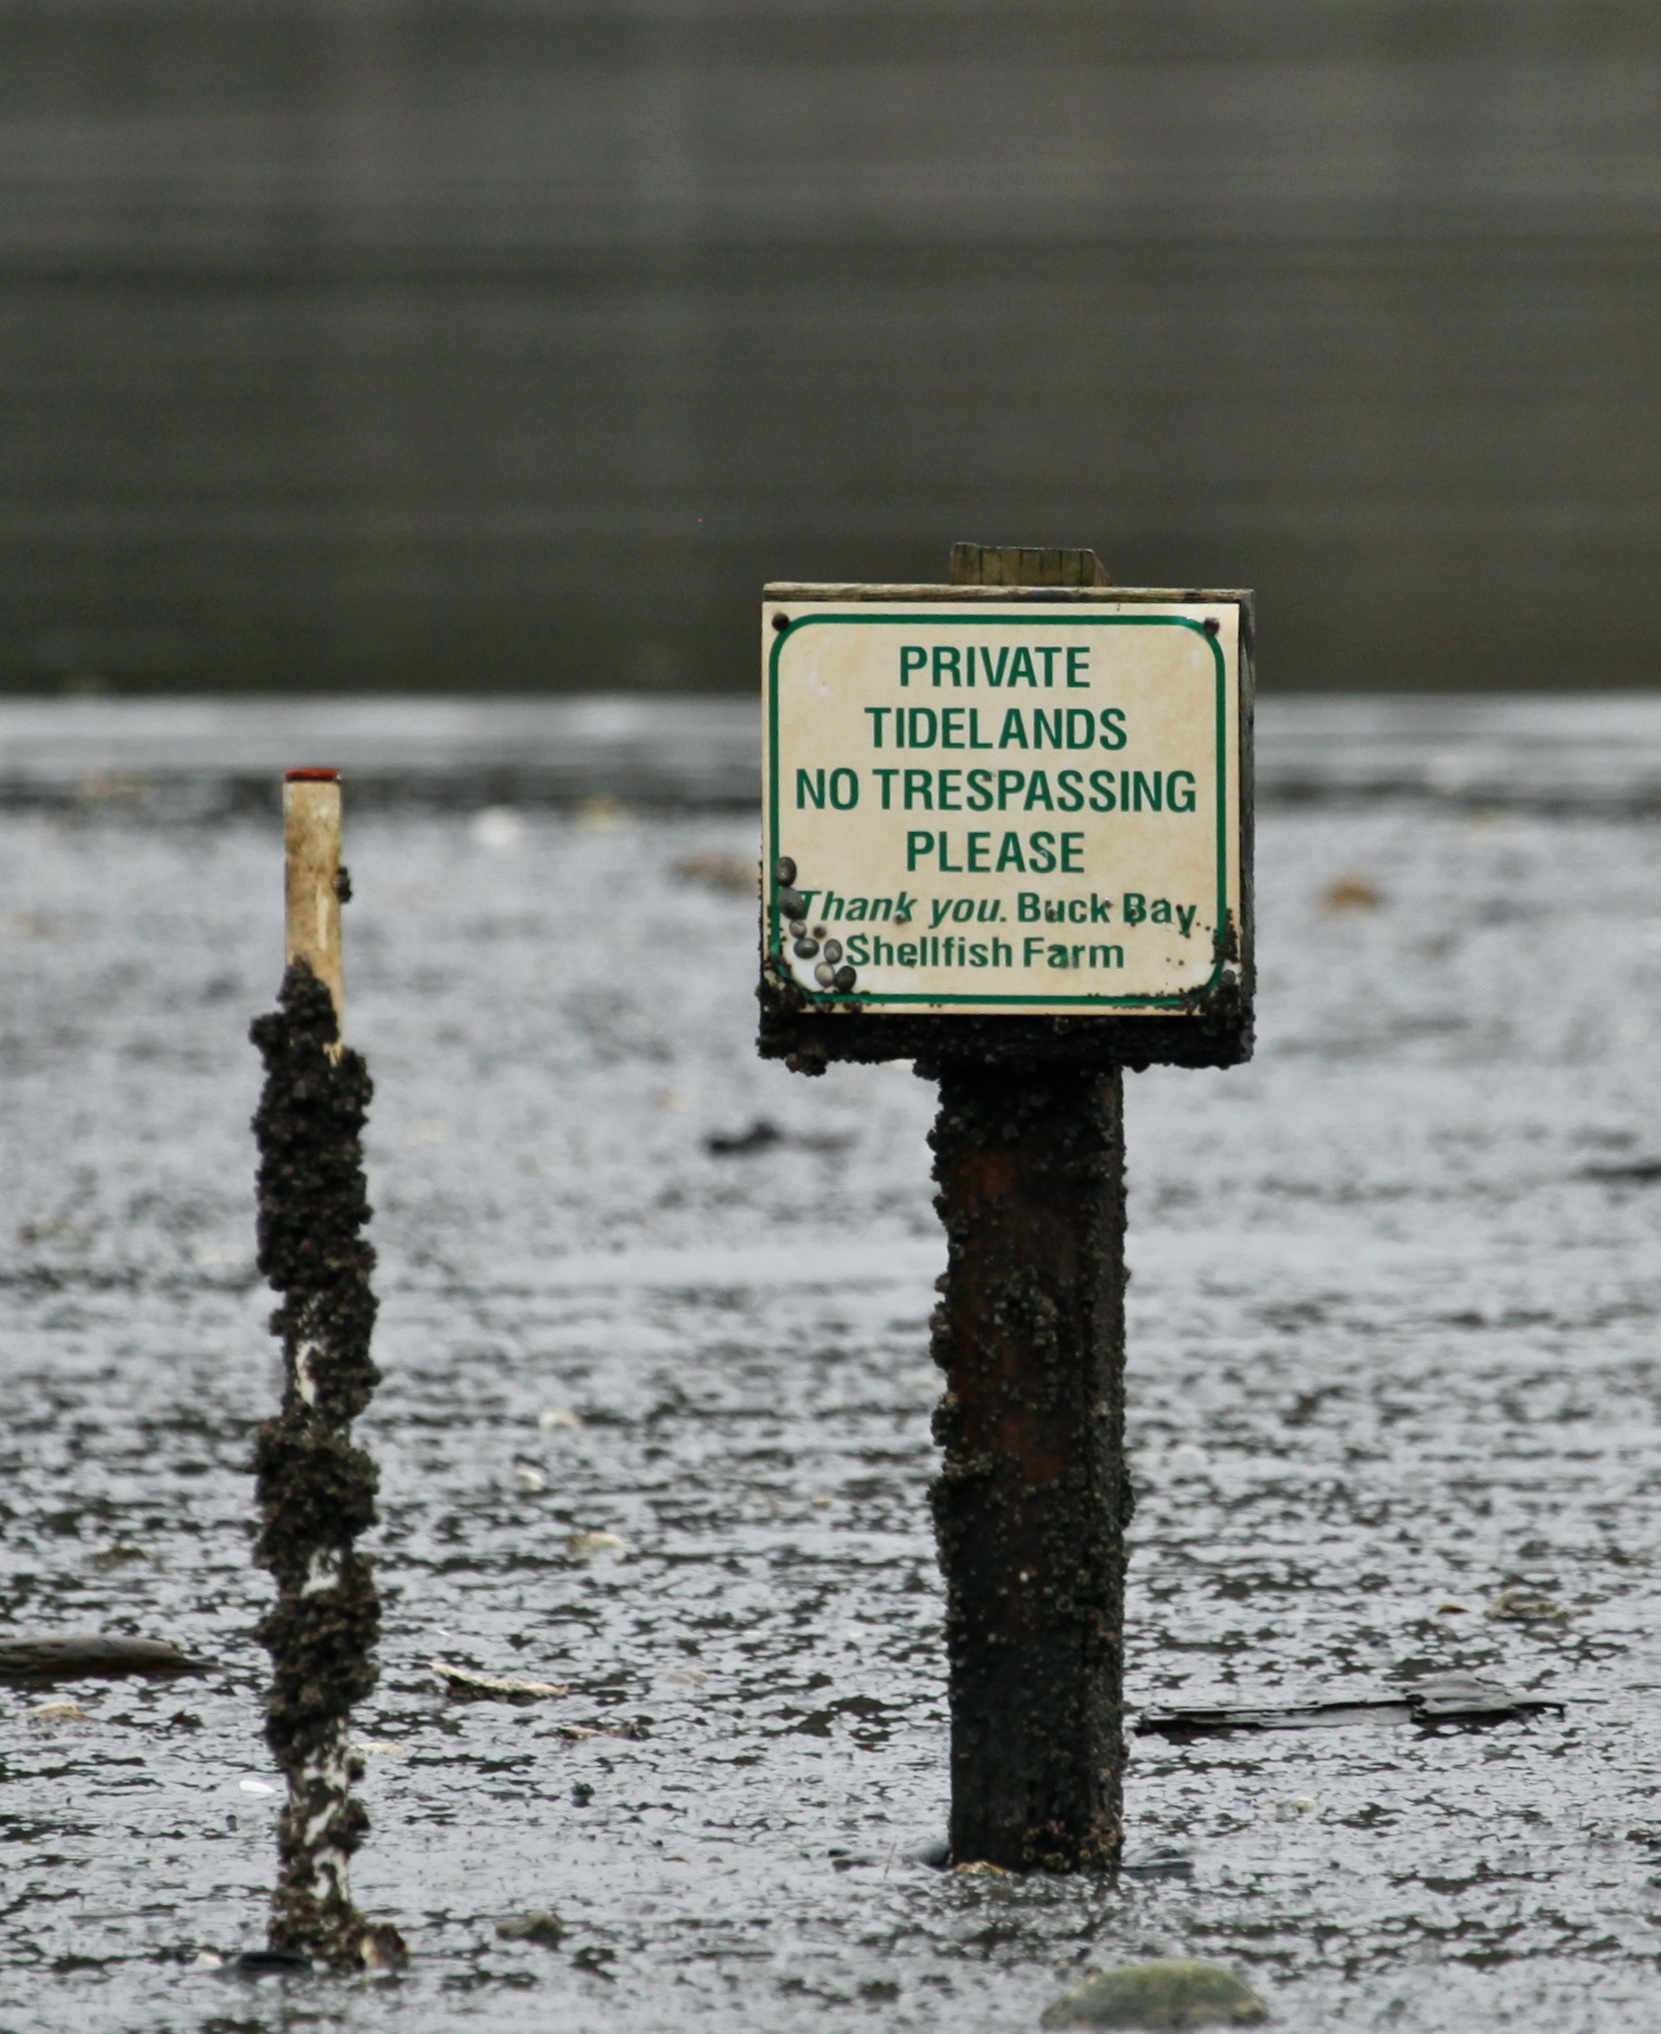
water, snow, winter, morning, rain, sign, reflection, weather